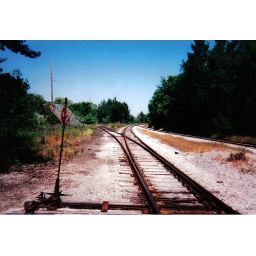
From the shoebox archive: An old rusty switch and railroad track near Petoskey Michigan.